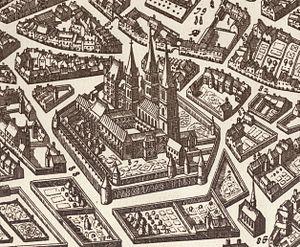
L’abbaye Saint-Germain-des-Prés, qui comprend l'actuelle église Saint-Germain-des-Prés, est une ancienne abbaye bénédictine de Paris, située 3 place Saint-Germain-des-Prés dans l'actuel 6ᵉ arrondissement. Fondée au milieu du VIᵉ siècle sous le nom de basilique Sainte-Croix et Saint-Vincent par le roi mérovingien Childebert Iᵉʳ et saint Germain, évêque de Paris, elle doit son nom actuel à ce dernier.